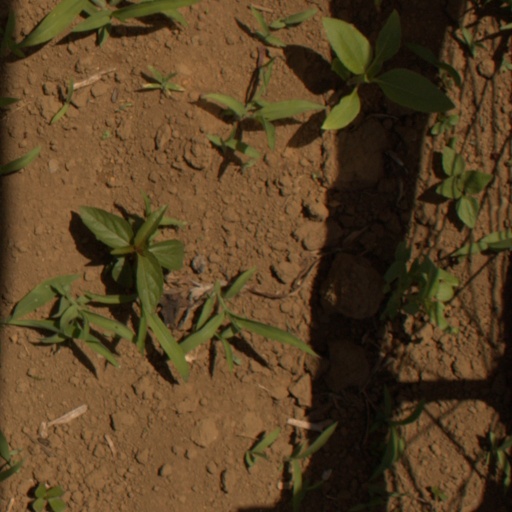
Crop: Jerusalem artichoke